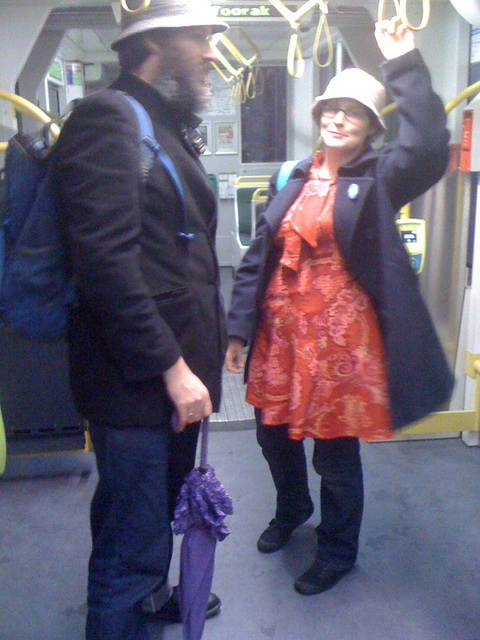
A man and woman on a subway train car, both wearing hats.

A man is standing on a bus, and a woman is holding on.

A man and a woman are standing to ride a bus.